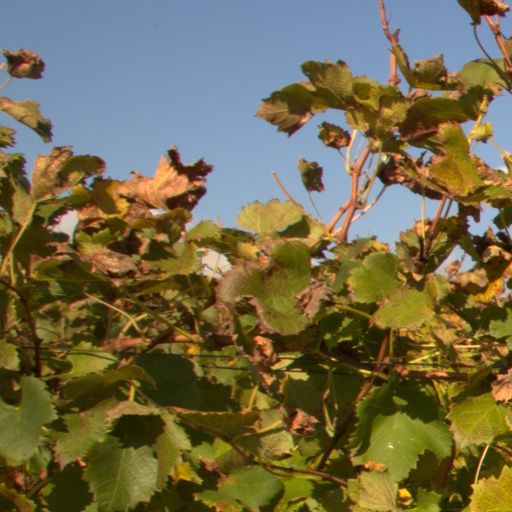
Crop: grape